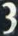
Number: 3